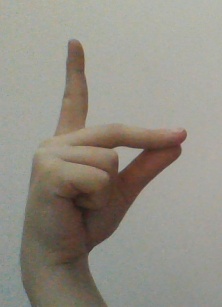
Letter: ta